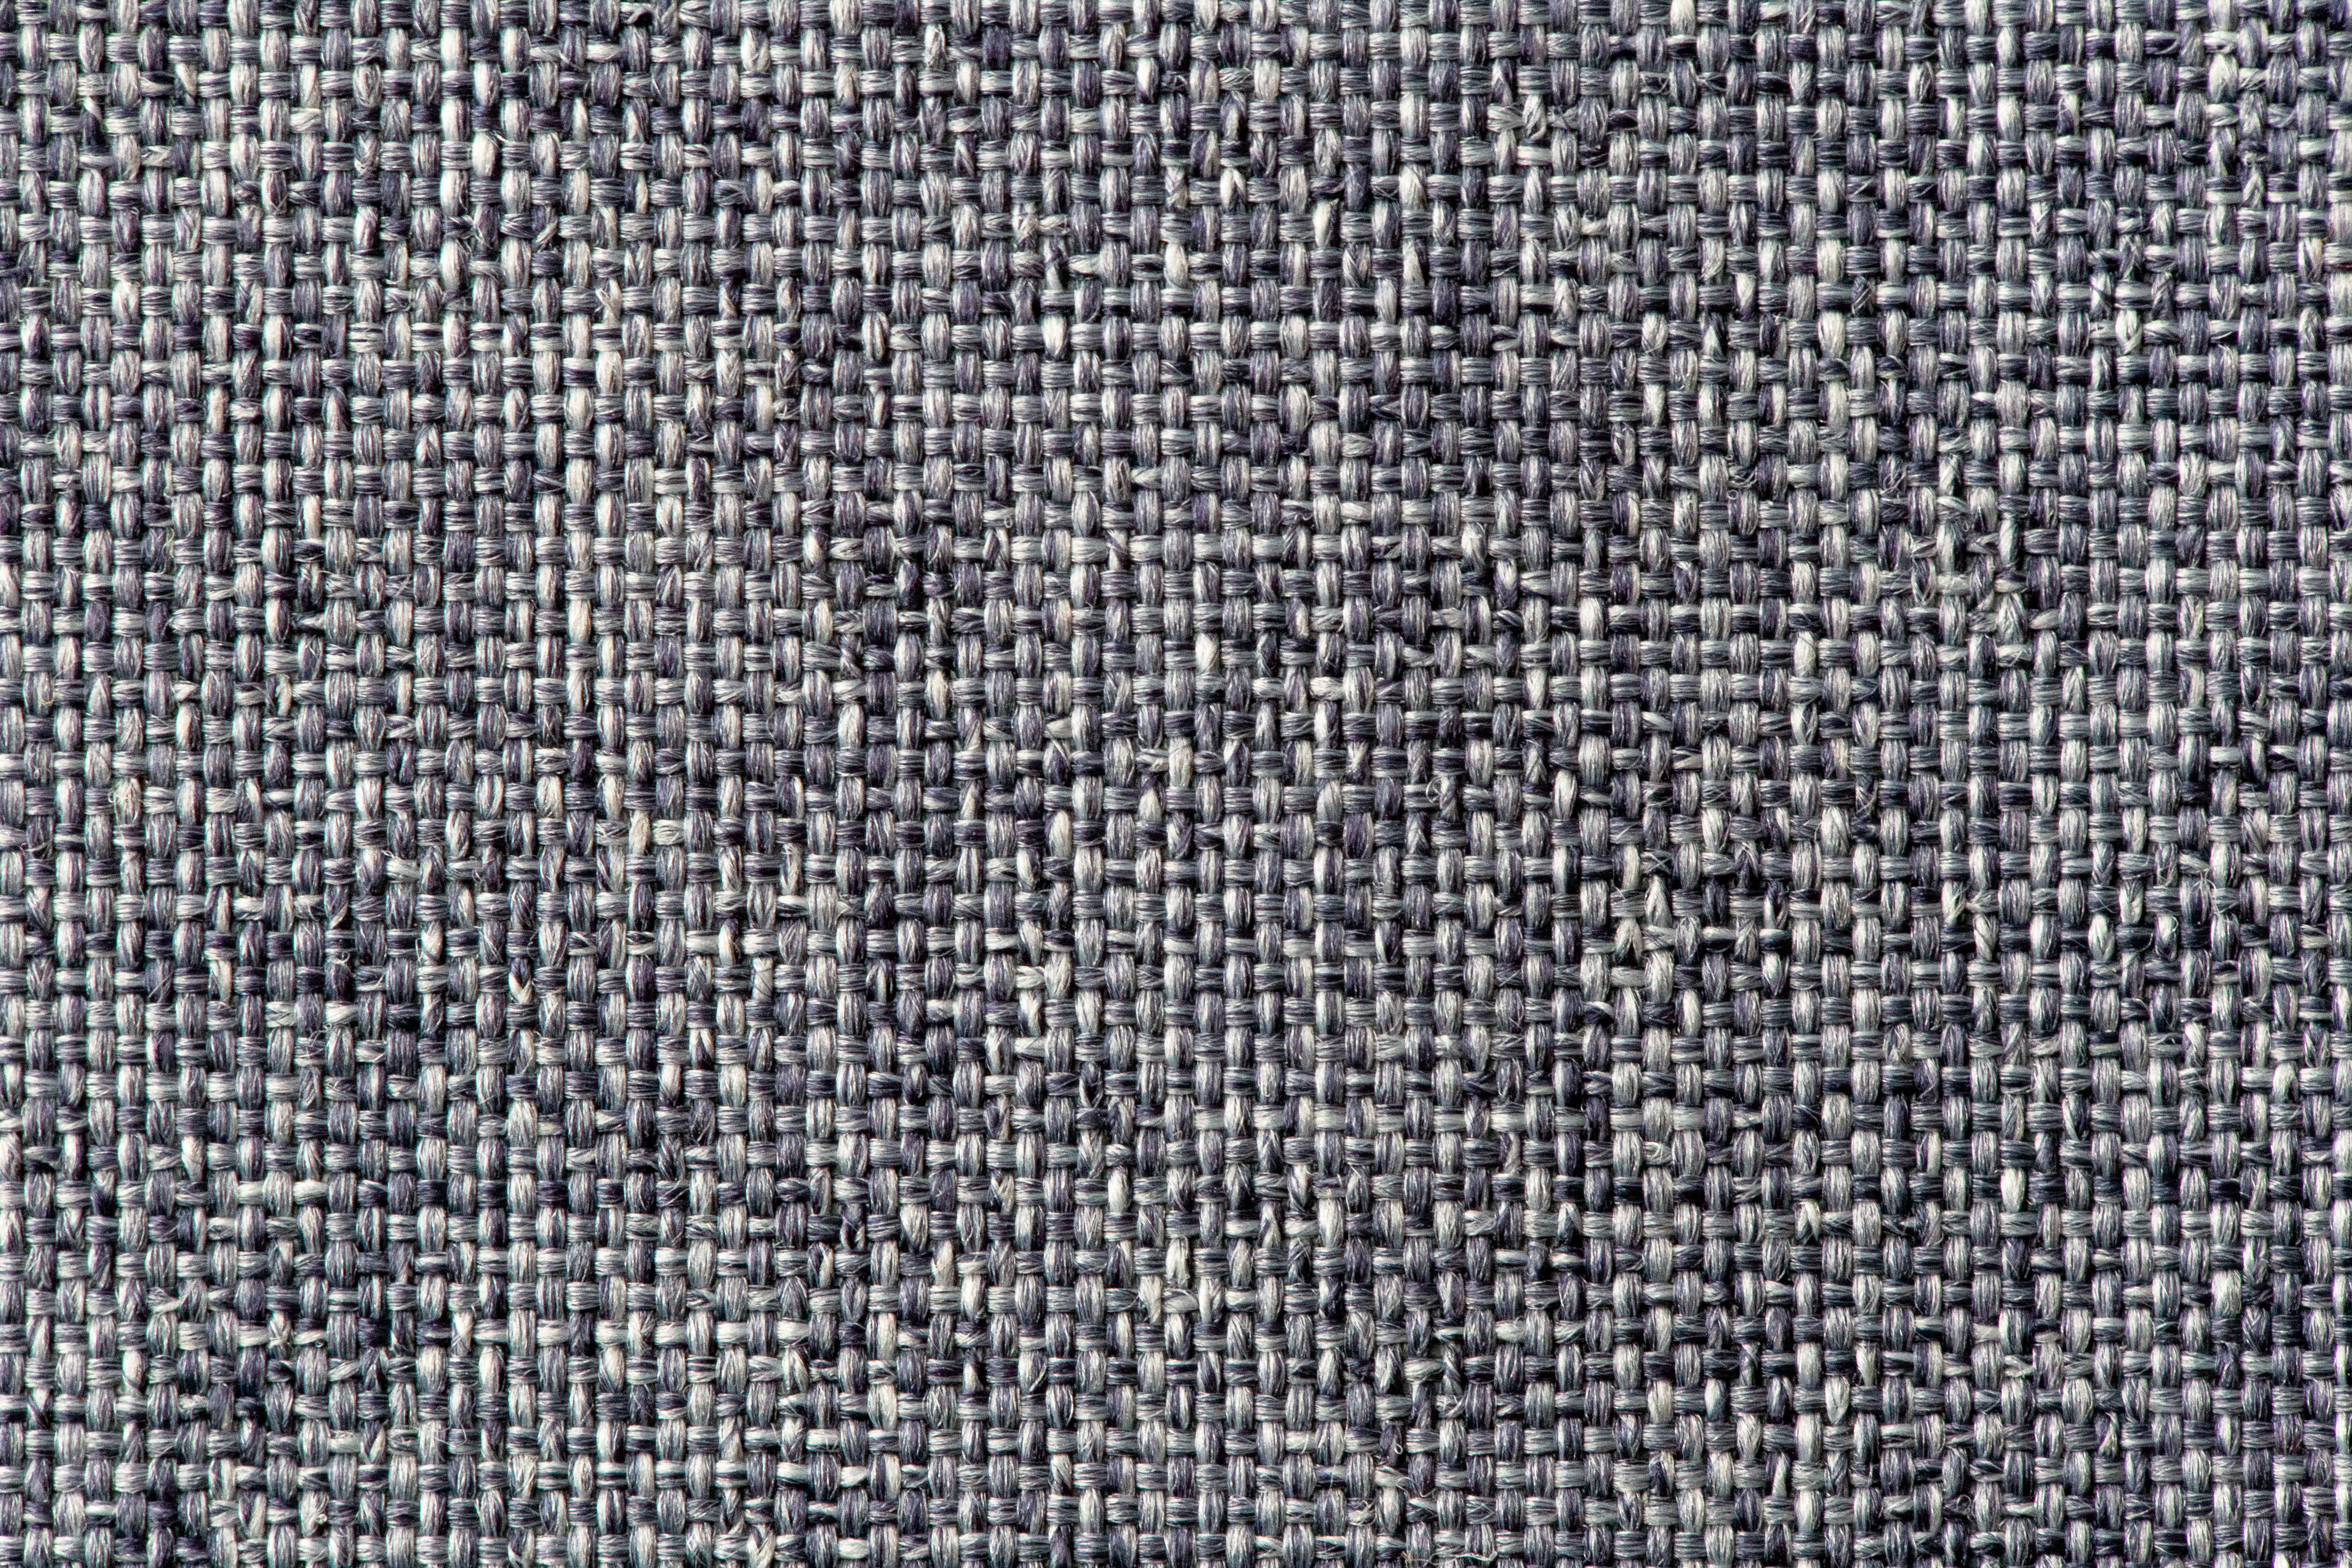
woven fabric, pattern, textile